All the Brothers Were Valiant (1923 film)

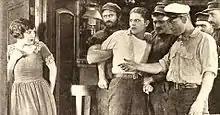
Billie Dove, Malcolm McGregor, and Lon Chaney in the mutiny scene

All the Brothers Were Valiant is a 1923 American silent sea adventure and romantic drama film starring Lon Chaney. The film was produced and distributed by Metro Pictures corporation and directed by Irvin Willat. The cast also features Malcolm McGregor, Billie Dove and Robert McKim. The screenplay was written by Julien Josephson, based on the eponymous novel by Ben Ames Williams. The film was also known as "Cold Courage".